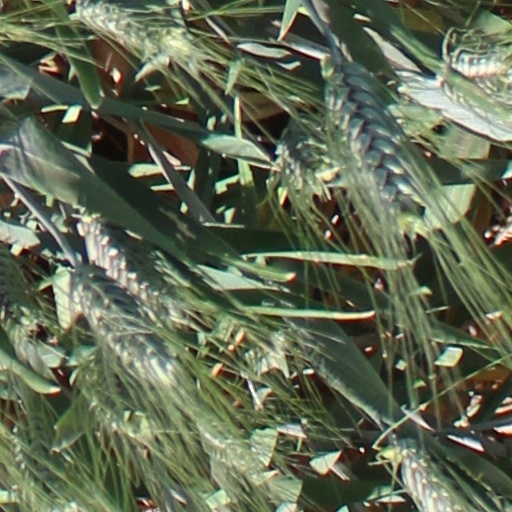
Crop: wheat